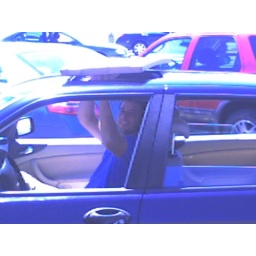
long pizza would not fit in car